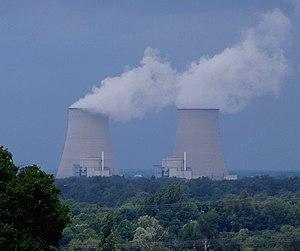
Vue sur la centrale nuclaire de Belleville-sur-Loire (18), depuis Myennes (58)